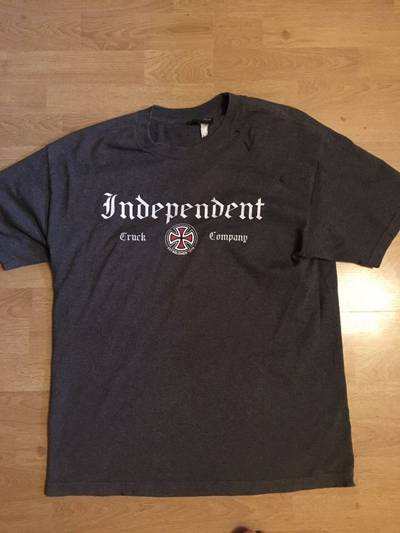
Waste category: clothes